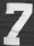
Number: 7